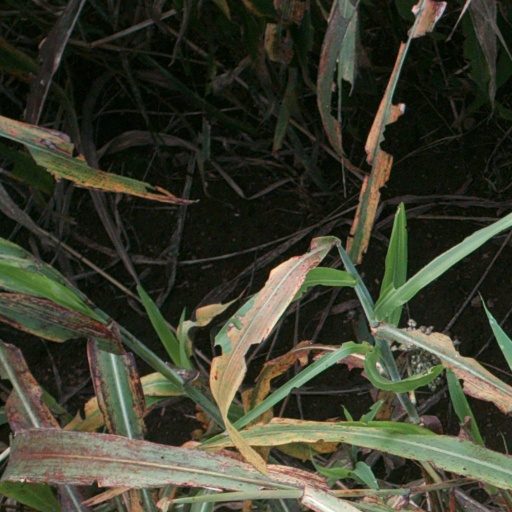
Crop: sorghum